HMS London (69)

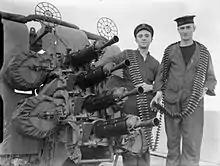
The gun crew of a .5-inch four barrelled Vickers gun at their quarter on board HMS "London". Note the long belts of ammunition hanging off the two men.

"London" was laid down at Portsmouth Dockyard on 23 February 1926, and later launched on 14 September 1927 and commissioned on 31 January 1929.